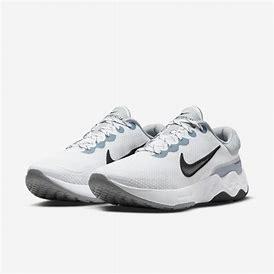
Brand: Nike
Model: Renew Ride 3